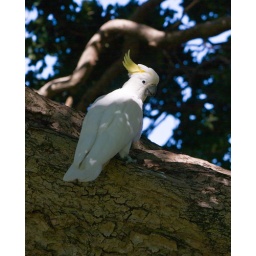
Eating fruit from a tree in the Royal Botanic Gardens in Sydney, Australia